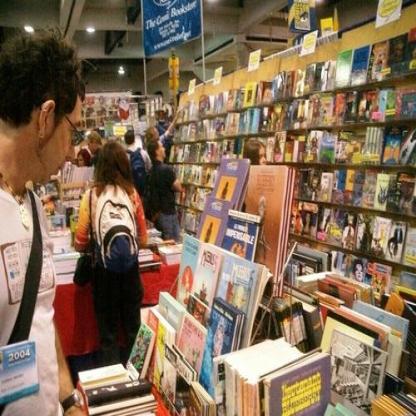
Scene: Indoor